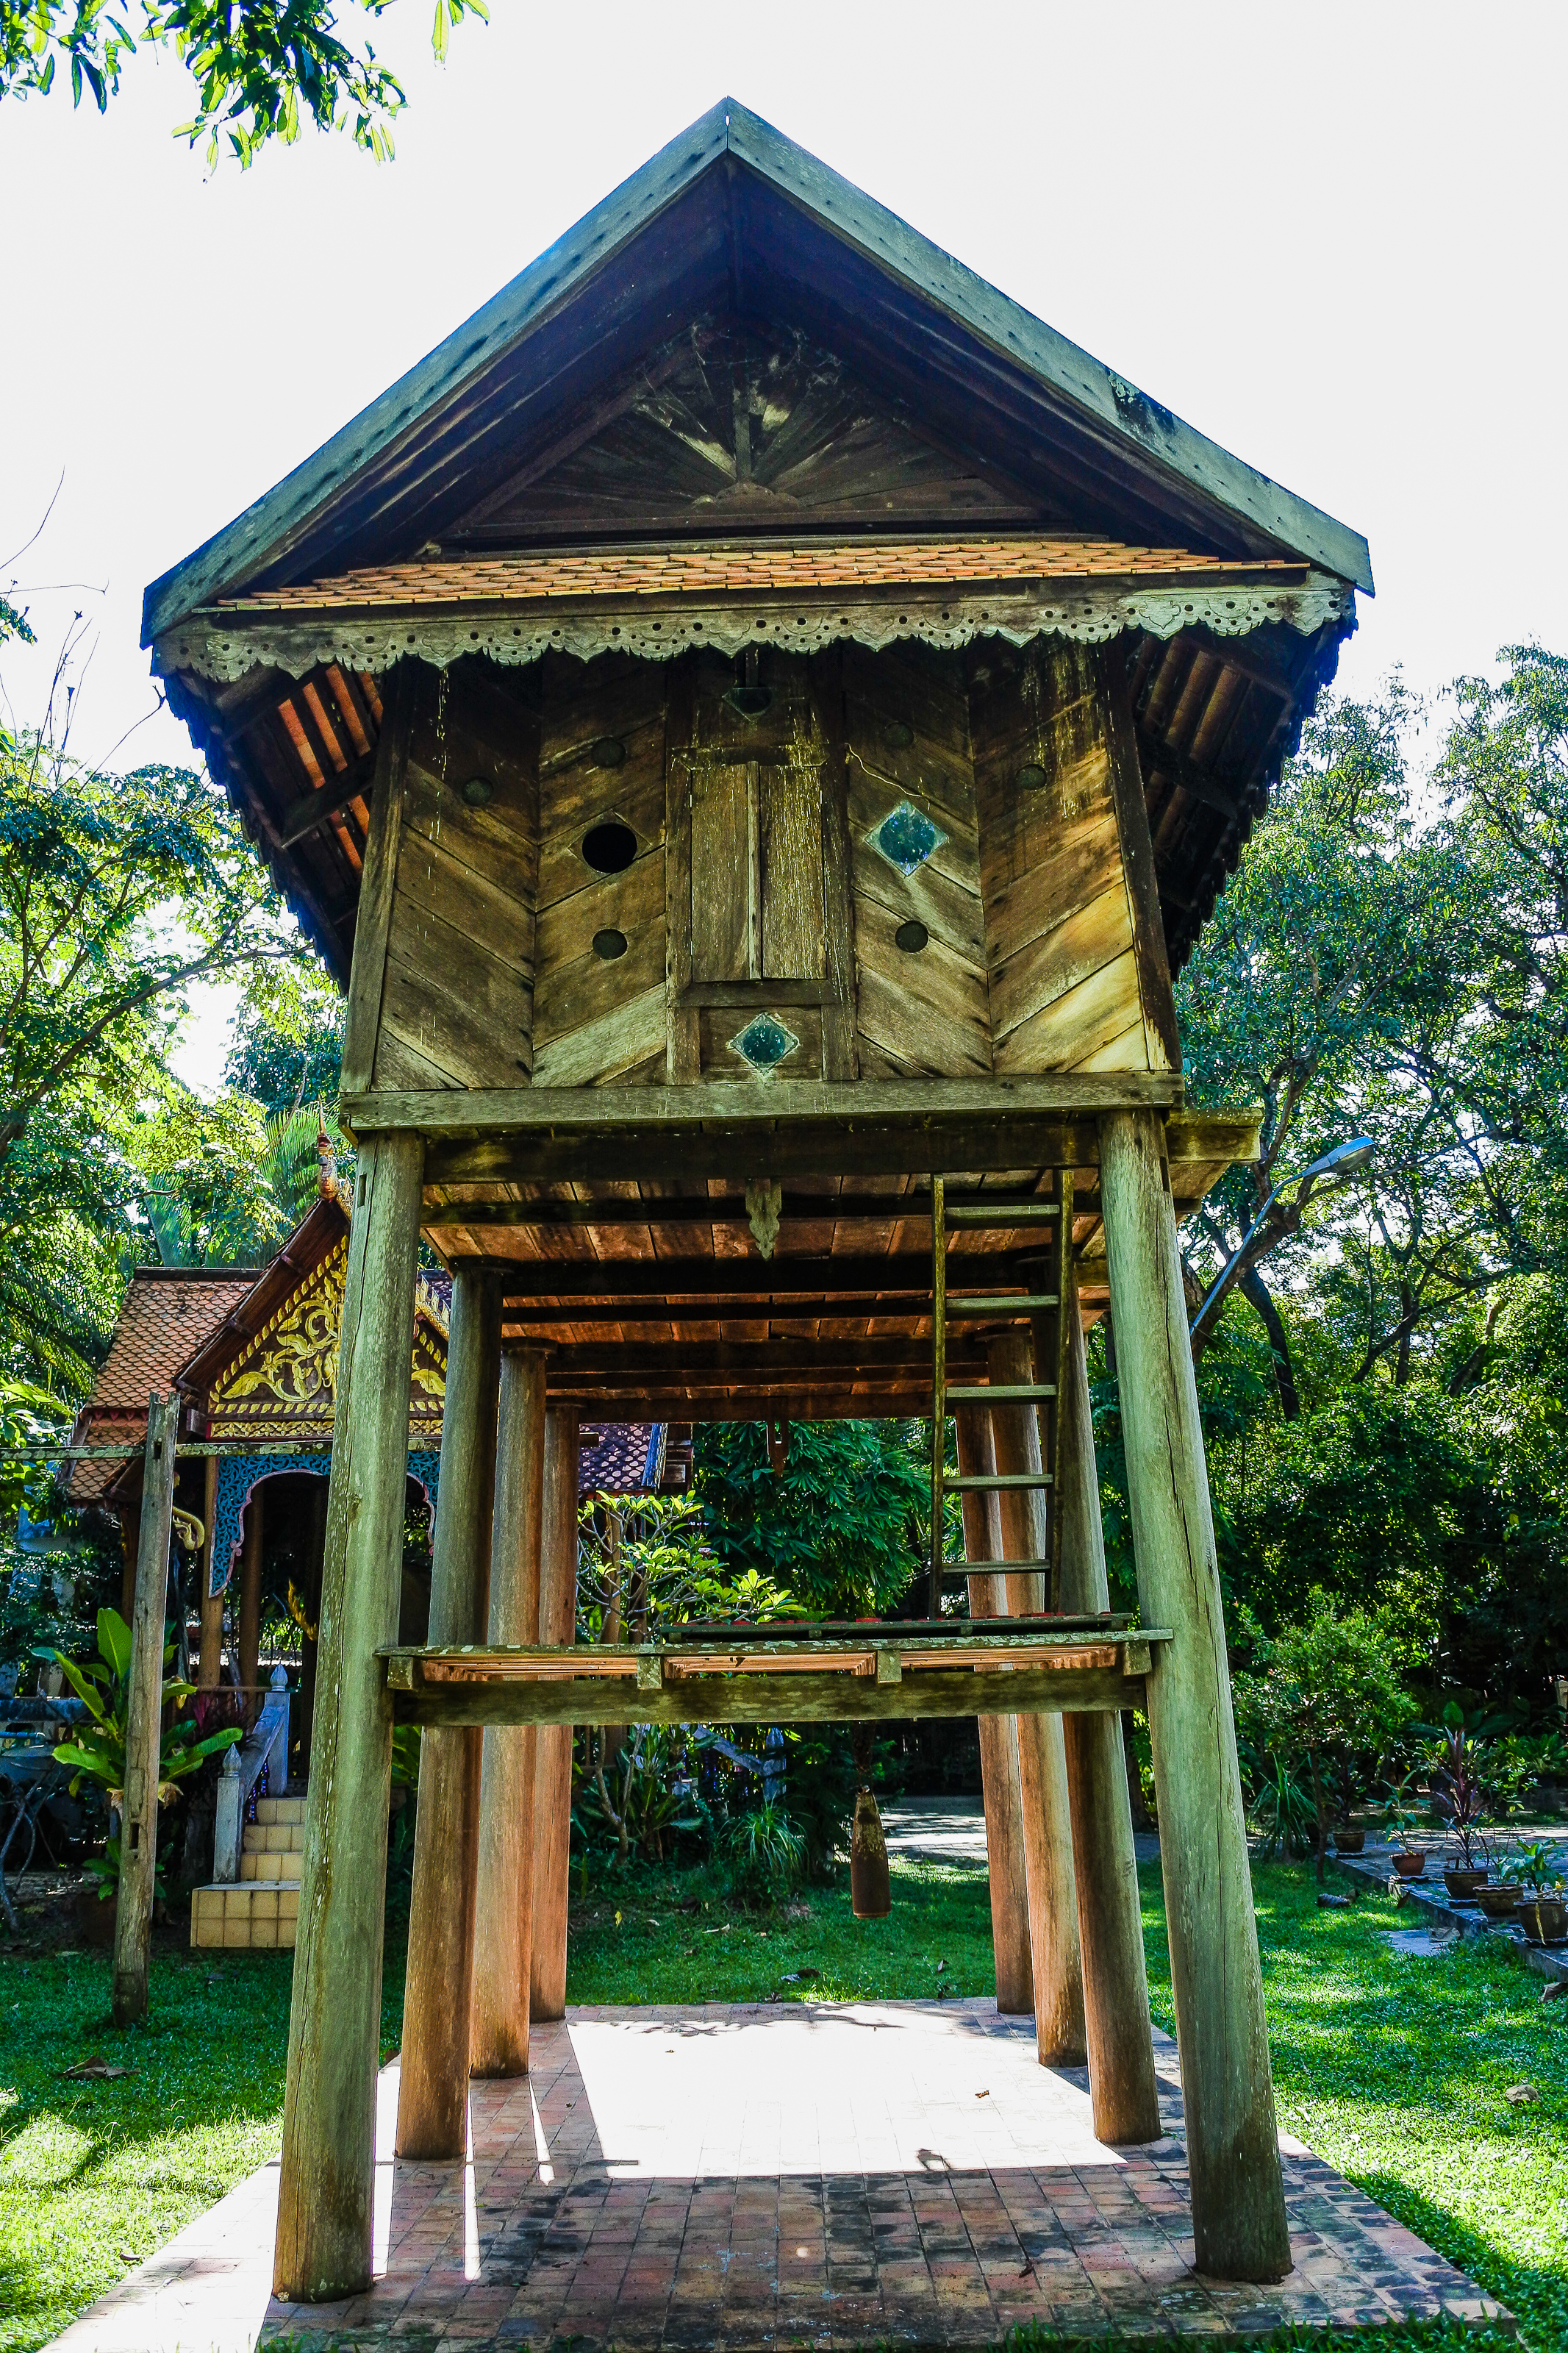
big, cobra, king of nagas, view, biggest, buddha, golden, religions, thailand snakes, serpent, landmark, sky, payanak, statue, thai, ancient, goldbuddha, traditional, background, style, worship, homage, religious, snake, believe, buddha with naga, life, gold, head, naga thai, design, buddhaimage, belief, architecture, art, famous, green, wallpaper, sculpture, wat, buddhism, places, blue, culture, buddhist, temple, garden, travel, naga, tree, building, house, wood, leisure, roof, outdoor structure, jungle